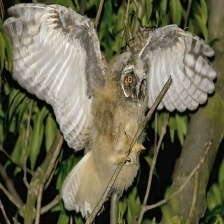
Species: LONG-EARED OWL
Scientific name: ASIO OTUS
ImageNet parent category: great_grey_owl